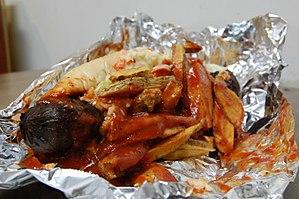
Cette page présente différents sandwichs et tartines existant à travers le monde.